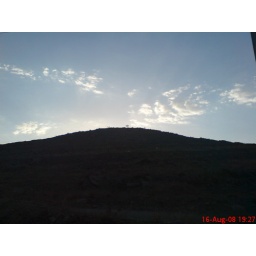
This photo was taken near Khansar-Isfahan-Iran.Look at the tree at the top of the hill